Nakagin Capsule Tower

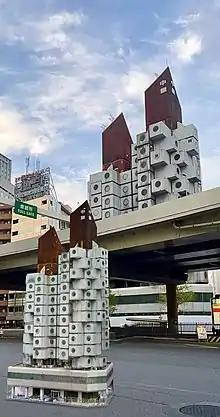
Overlay the digital content of the Nakagin Capsule Tower Building on the physical world through augmented reality created by the 3D Digital Archive Project.

The Metabolist movement was launched in 1960 by a group of architects, designers, and critics including Kurokawa, Kiyonori Kikutake, Masato Otaka, Fumihiko Maki, , Kenji Ekuan, and Kiyoshi Awazu, with the publication of "Metabolism: the Proposals for New Urbanism" at the World Design Conference in Tokyo. The group advocated for the development of megastructures which largely were not realized due to changes in the 1970s resulting from energy crises and environmental considerations.